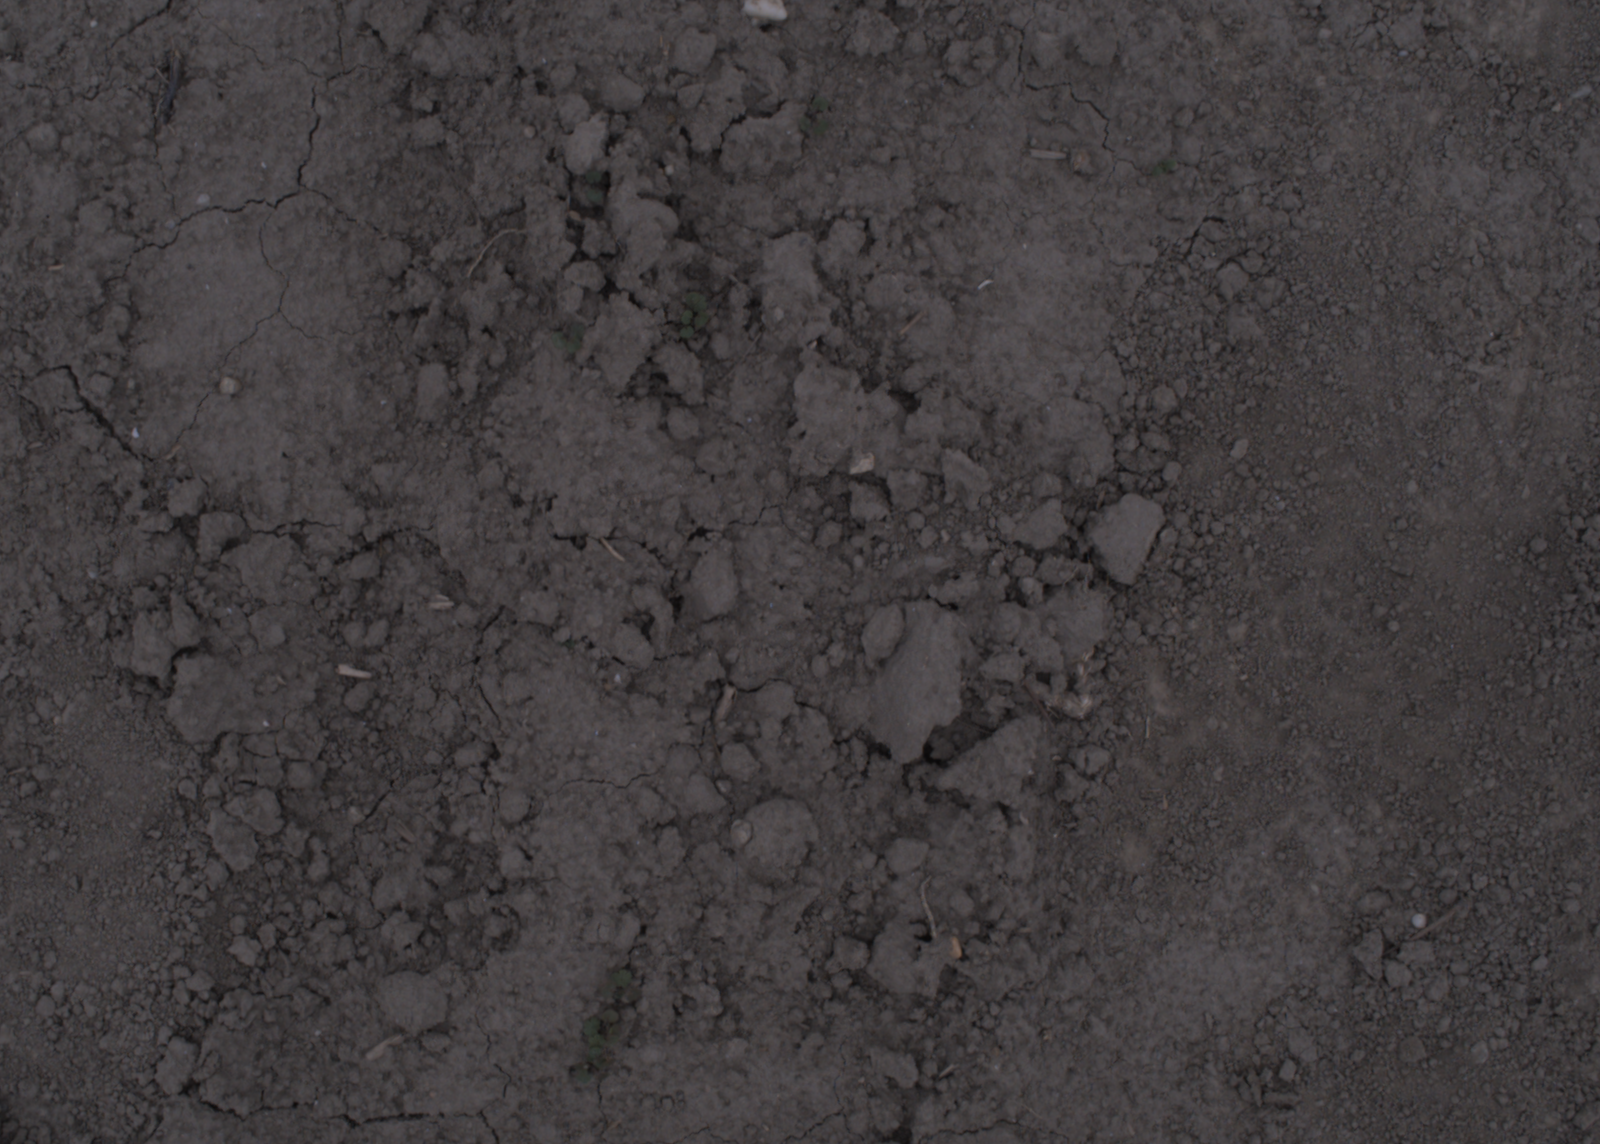
Capture date: 17.08.2020 10:46:39
Weather: cloudy
Wind: light
Seeding date: 21.07.2020
Plant canopy height (mm): 910